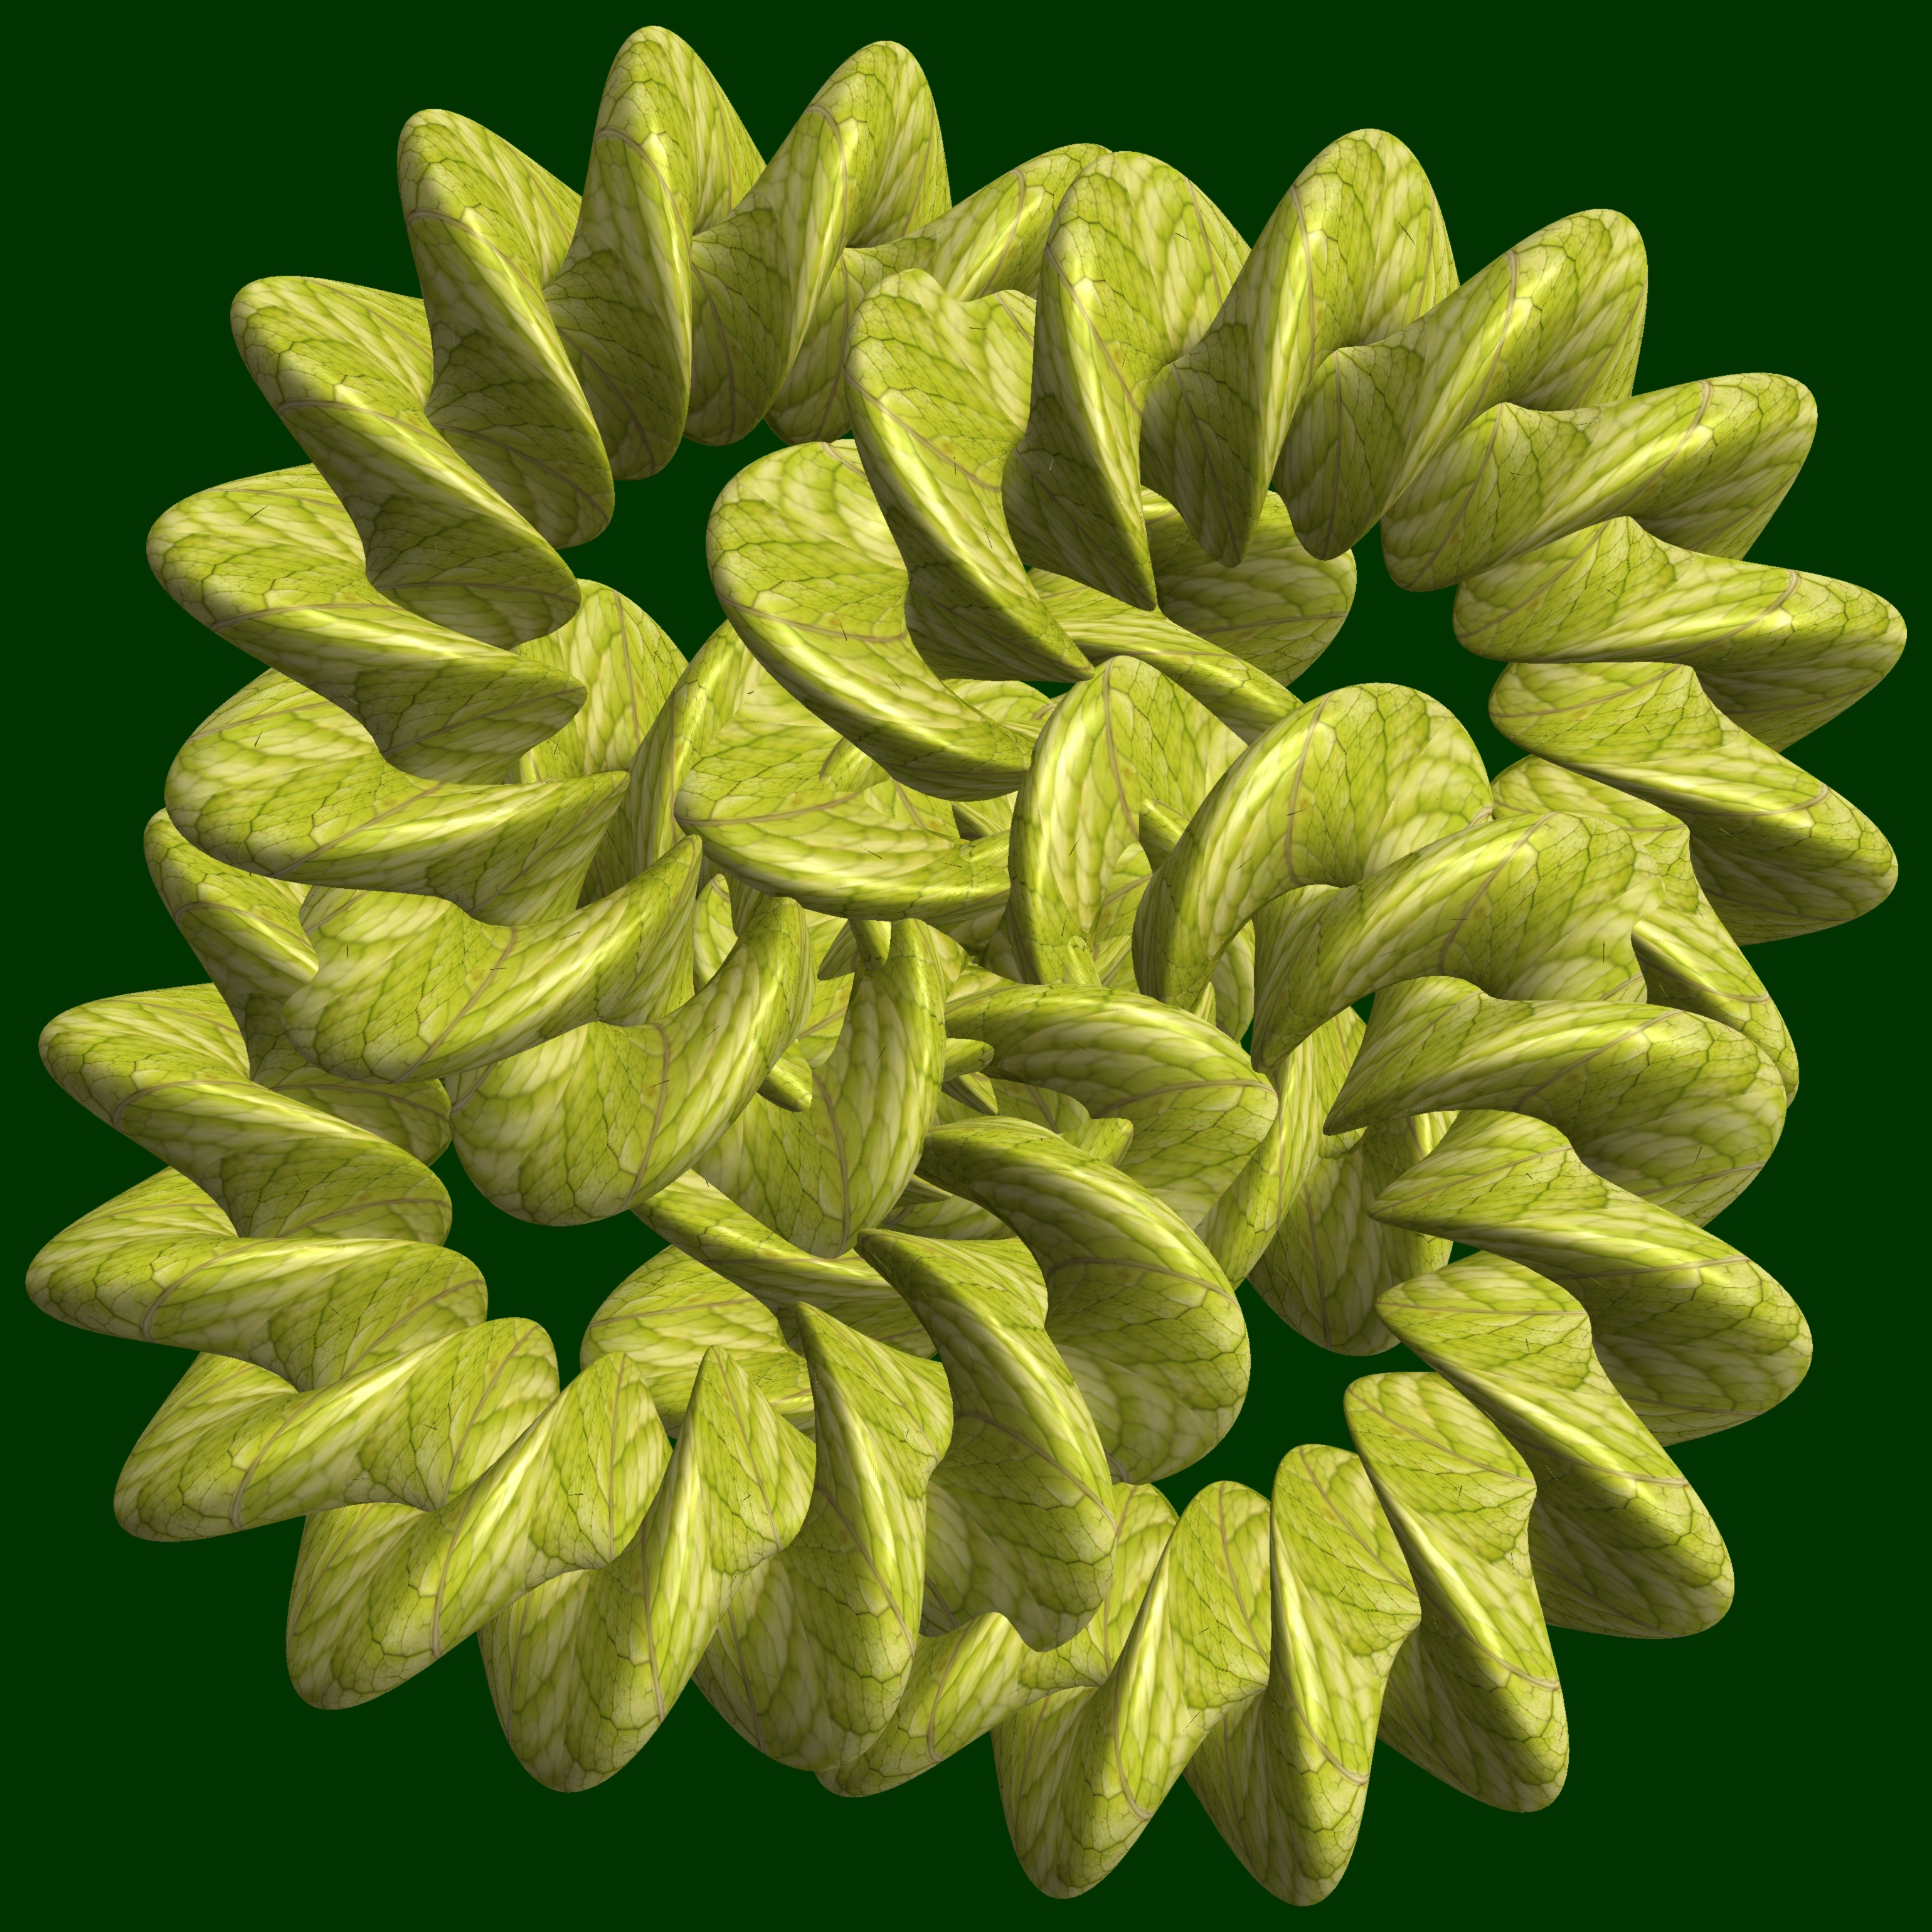
abstract, structure, plant, texture, leaf, flower, petal, pattern, green, herb, geometry, botany, yellow, flora, sculpture, design, symmetry, 3d, graphic, shape, knot, torus, mathematica, cg, parametricplot3d, code, program, algorithm, mapping, geometricsculpture, macro photography, flowering plant, daisy family, plant stem, land plant, chrysanths